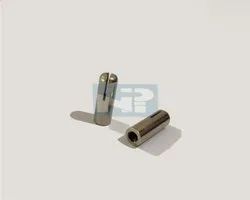
Label: BRASS_COPPER_SS_MS_ELECTRIC_PARTS